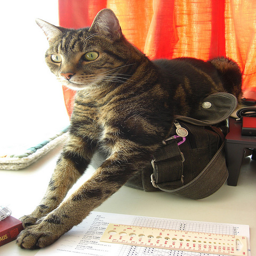
Lanky cat sitting on luggage hoping for attention.
A black and brown tabby cat sits in a backpack.
Cat sprawled on top of a grey purse.
A cat that is sitting in a purse.
A cat draping itself over a canvas bag.